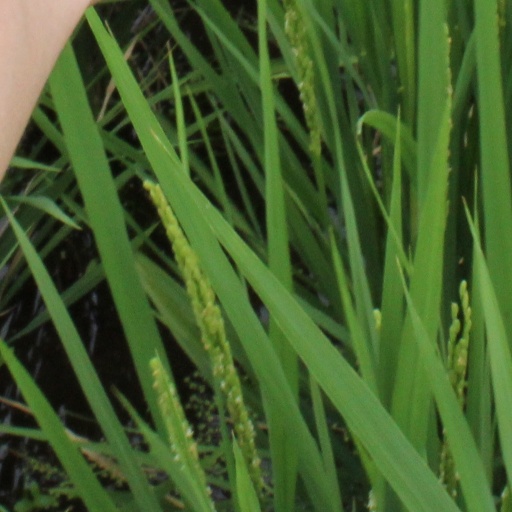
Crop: rice